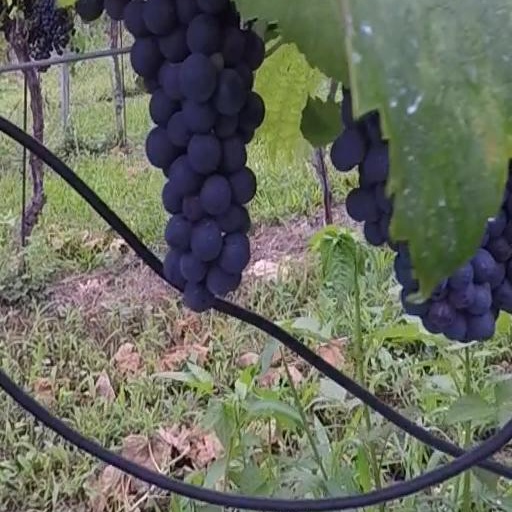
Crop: grape